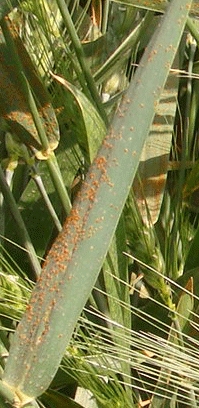
Label: Wheat___Brown_Rust